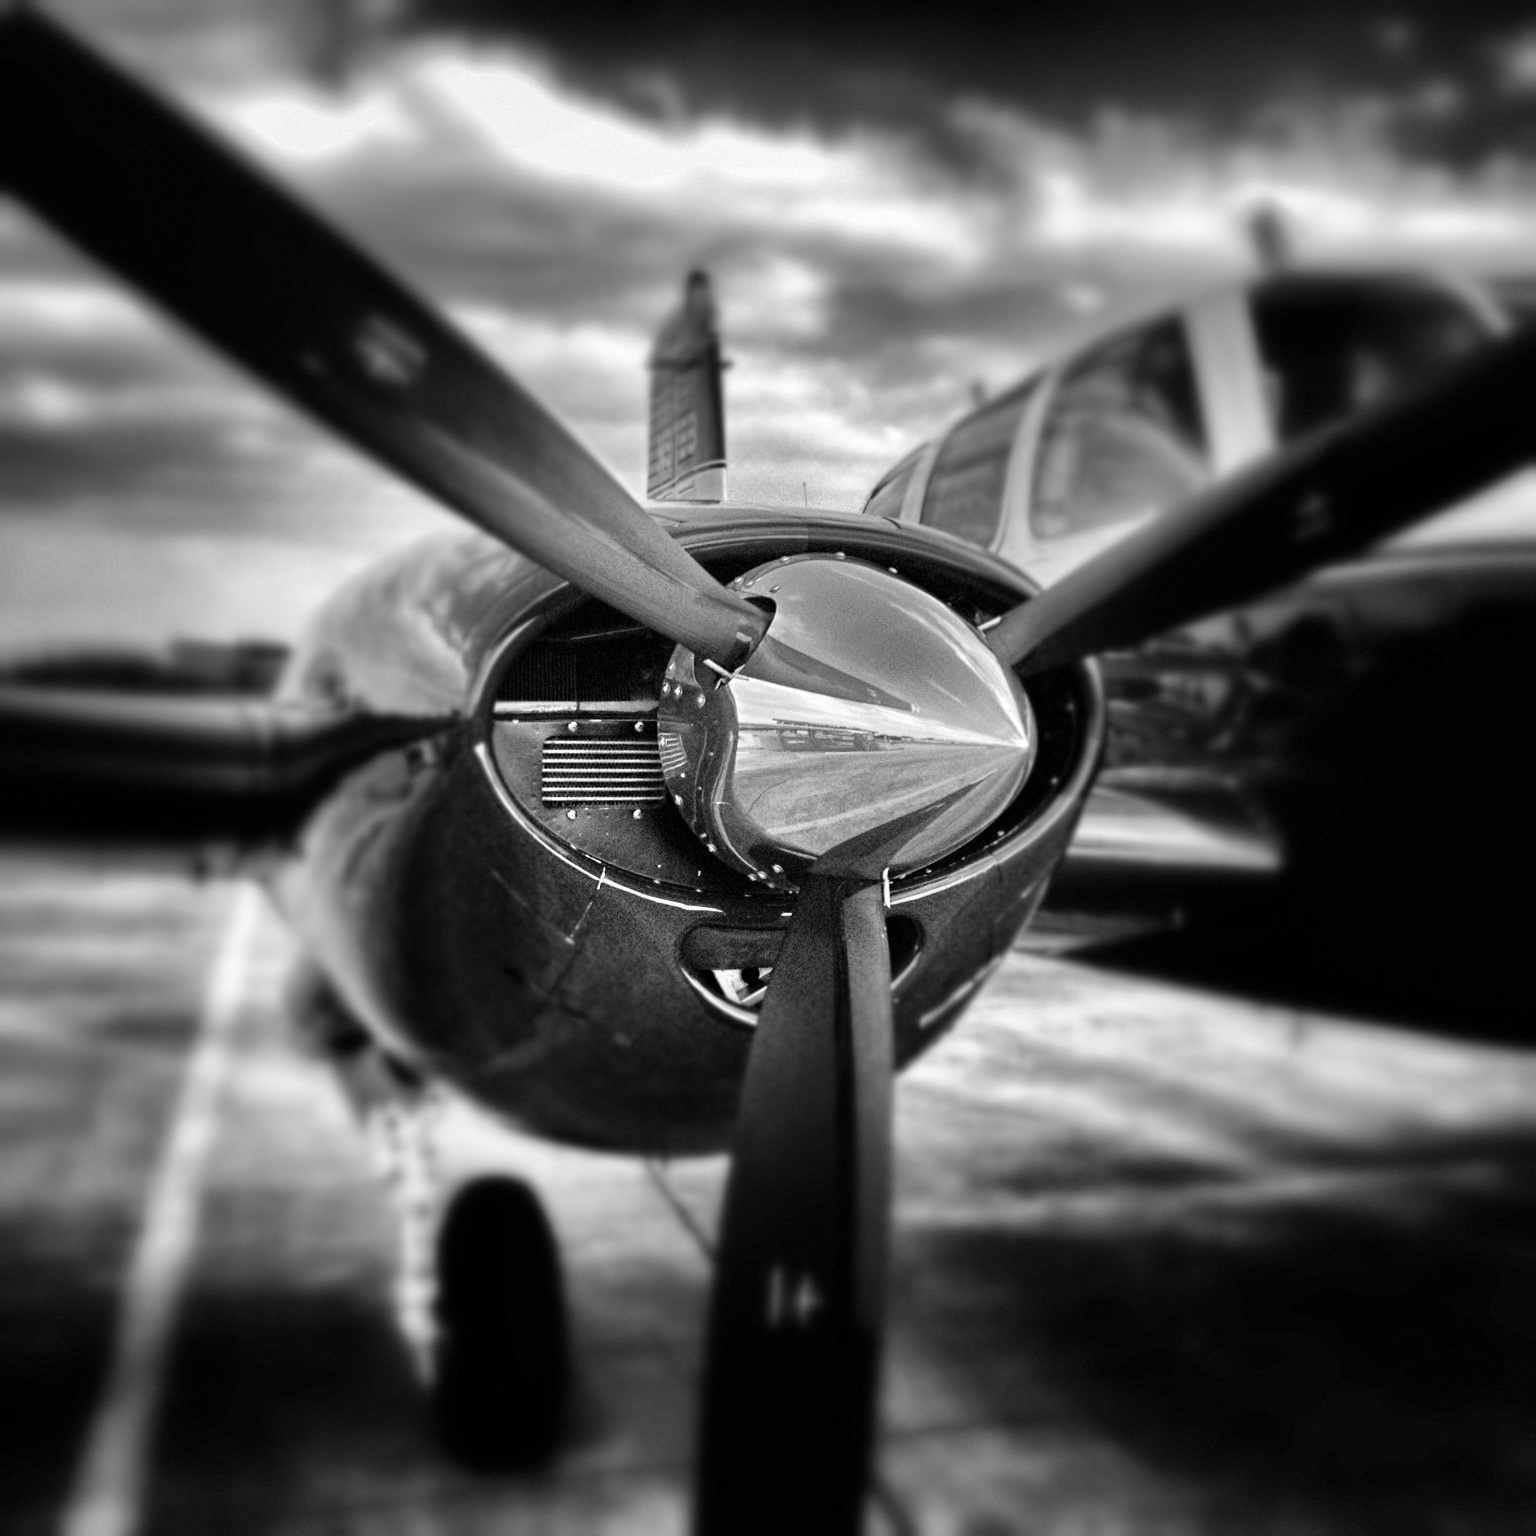
wing, black and white, white, photography, wheel, airplane, aircraft, vehicle, aviation, darkness, black, monochrome, close up, aeroplane, propeller, macro photography, fighter aircraft, monochrome photography, atmosphere of earth, aircraft engine